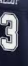
Number: 3